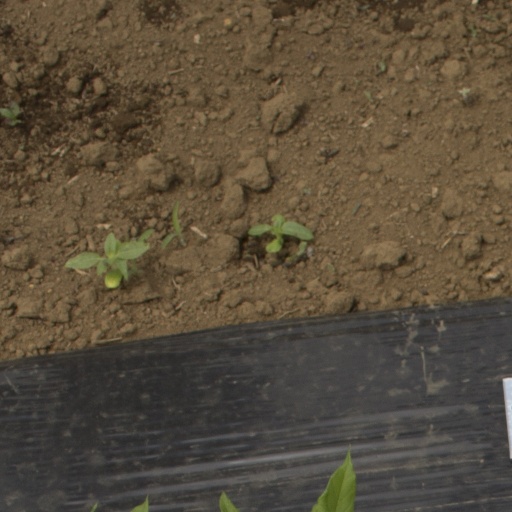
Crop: Jerusalem artichoke